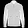
Label: Coat